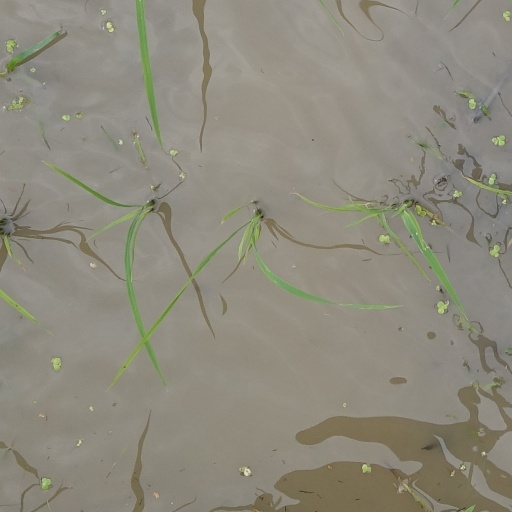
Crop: rice